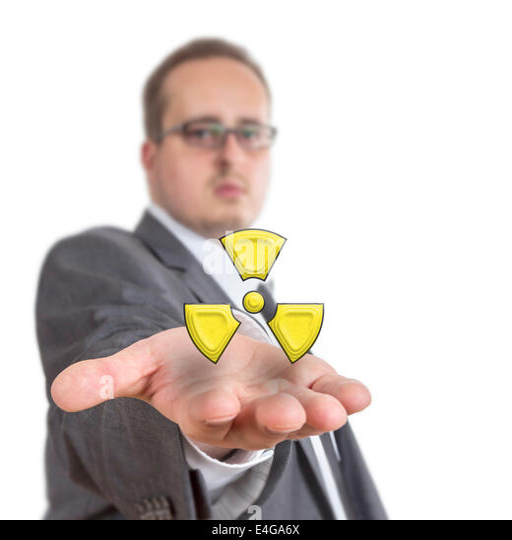
business man reaches out his arm with a radioactive symbol floating over his hand .